Expansionism

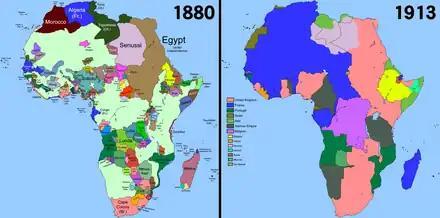
Comparison of Africa in the years 1880 and 1913

Expansionist nationalism is an aggressive and radical form of nationalism that incorporates autonomous patriotic sentiments with a belief in expansionism. The term was coined during the late 19th century as European powers indulged in the Scramble for Africa, but it has been most associated with militarist governments during the 20th century including Fascist Italy, Nazi Germany, the Empire of Japan, and the Balkan countries of Albania (Greater Albania), Bulgaria (Greater Bulgaria), Croatia (Greater Croatia), Hungary (Greater Hungary), Romania (Greater Romania) and Serbia (Greater Serbia).